List of equipment of the British Army

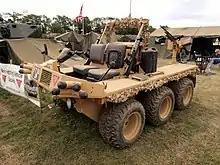
A Supacat ATMP, kitted out for operations in Afghanistan.

The job of the Royal Engineers is to restrict the enemy's ability to advance, while also allowing friendly combat forces the freedom to maneuver as necessary. Other tasks undertaken are bomb disposal, construction of fortifications, runways, roads and bridges and the improvement of existing infrastructure to support operations – such as improving existing roads for logistic convoys. To achieve this, they operate a large and diverse fleet of vehicles.